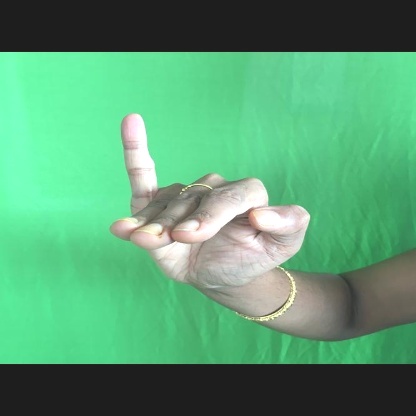
Mudra: Hamsapaksha